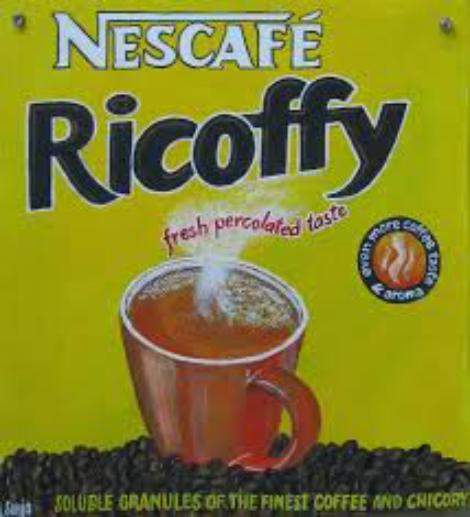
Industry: Food